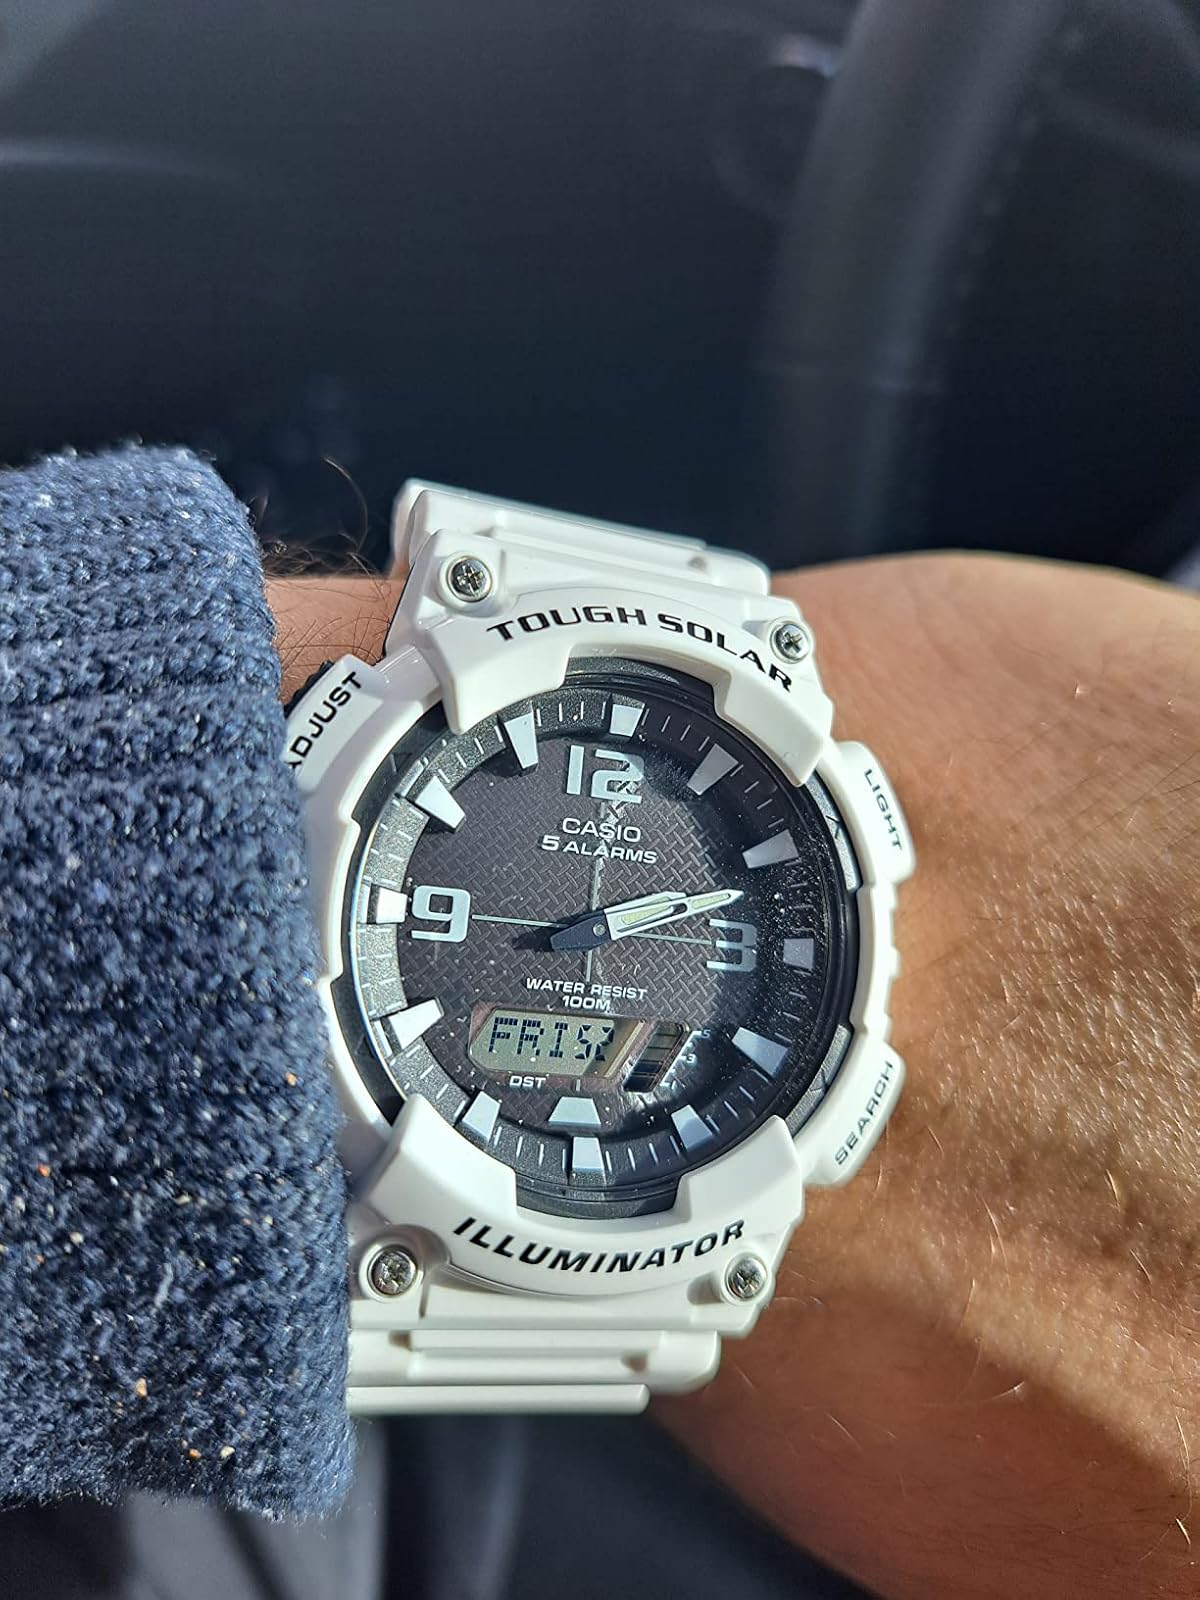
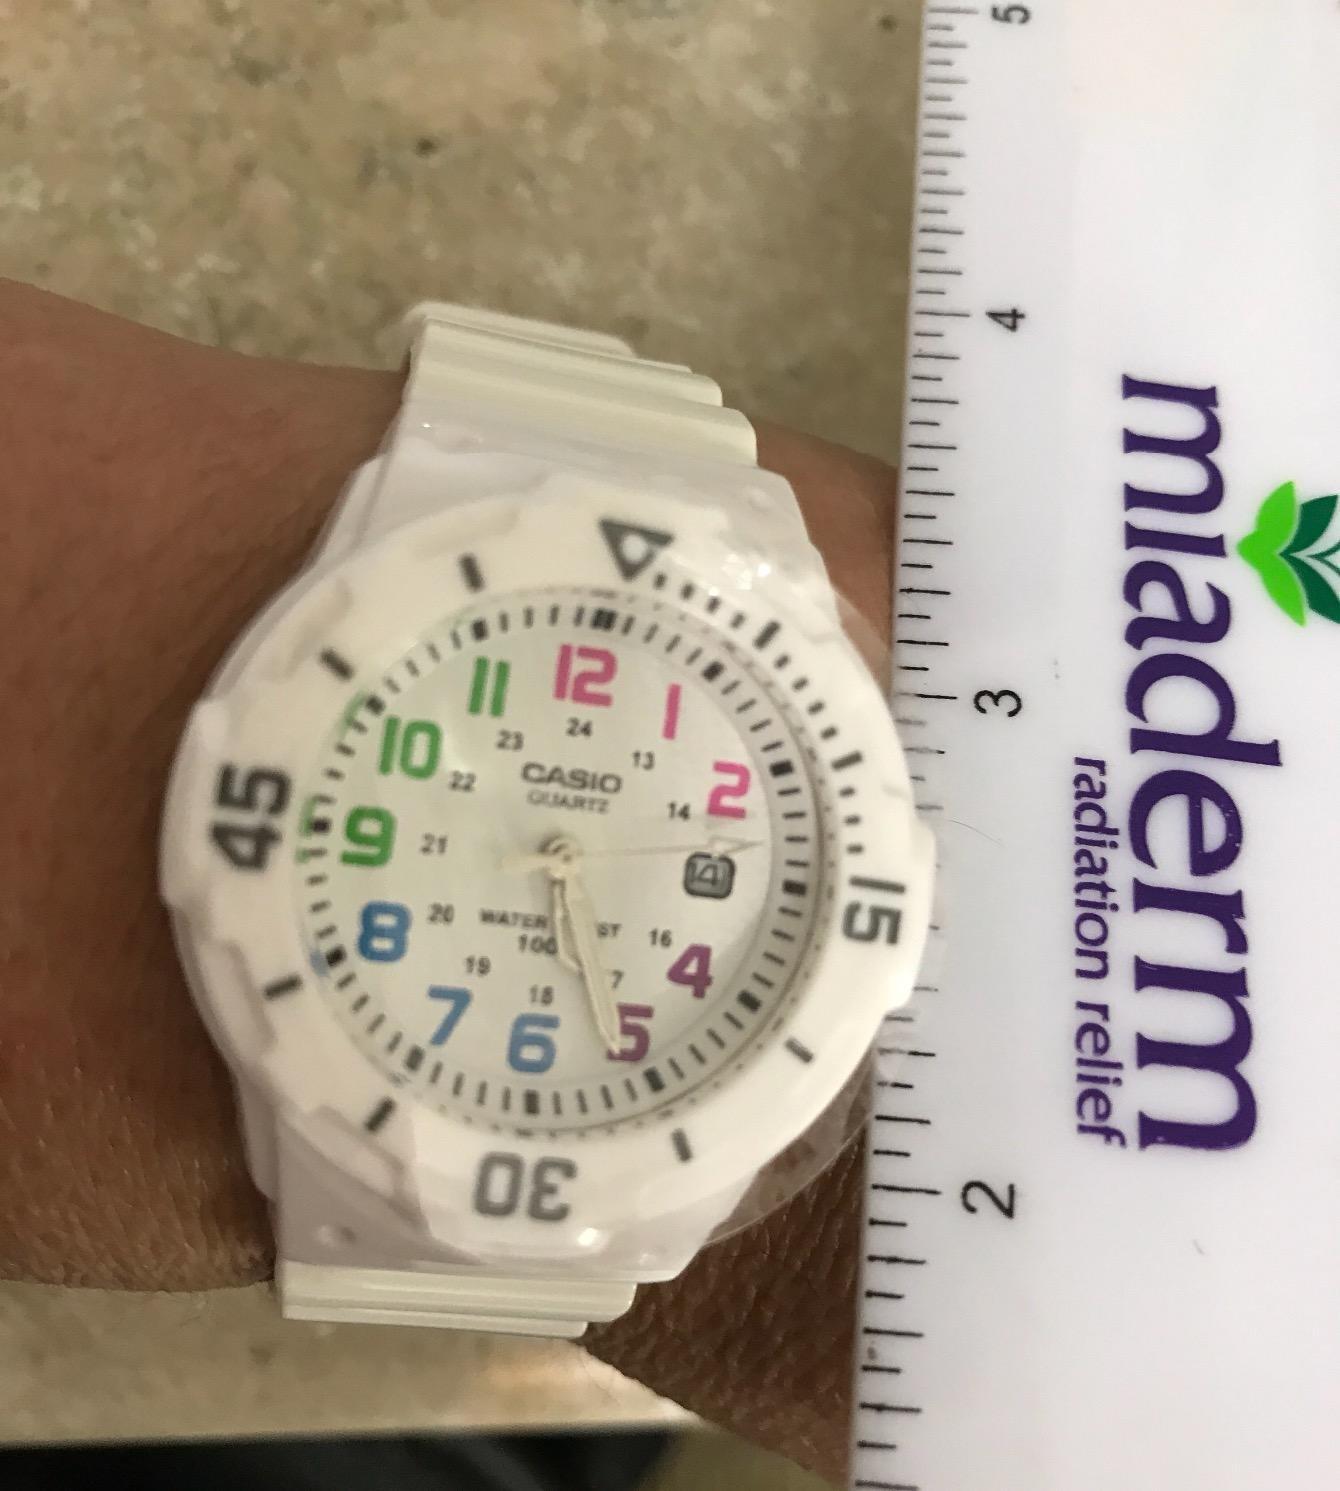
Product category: accessories_watch
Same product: no